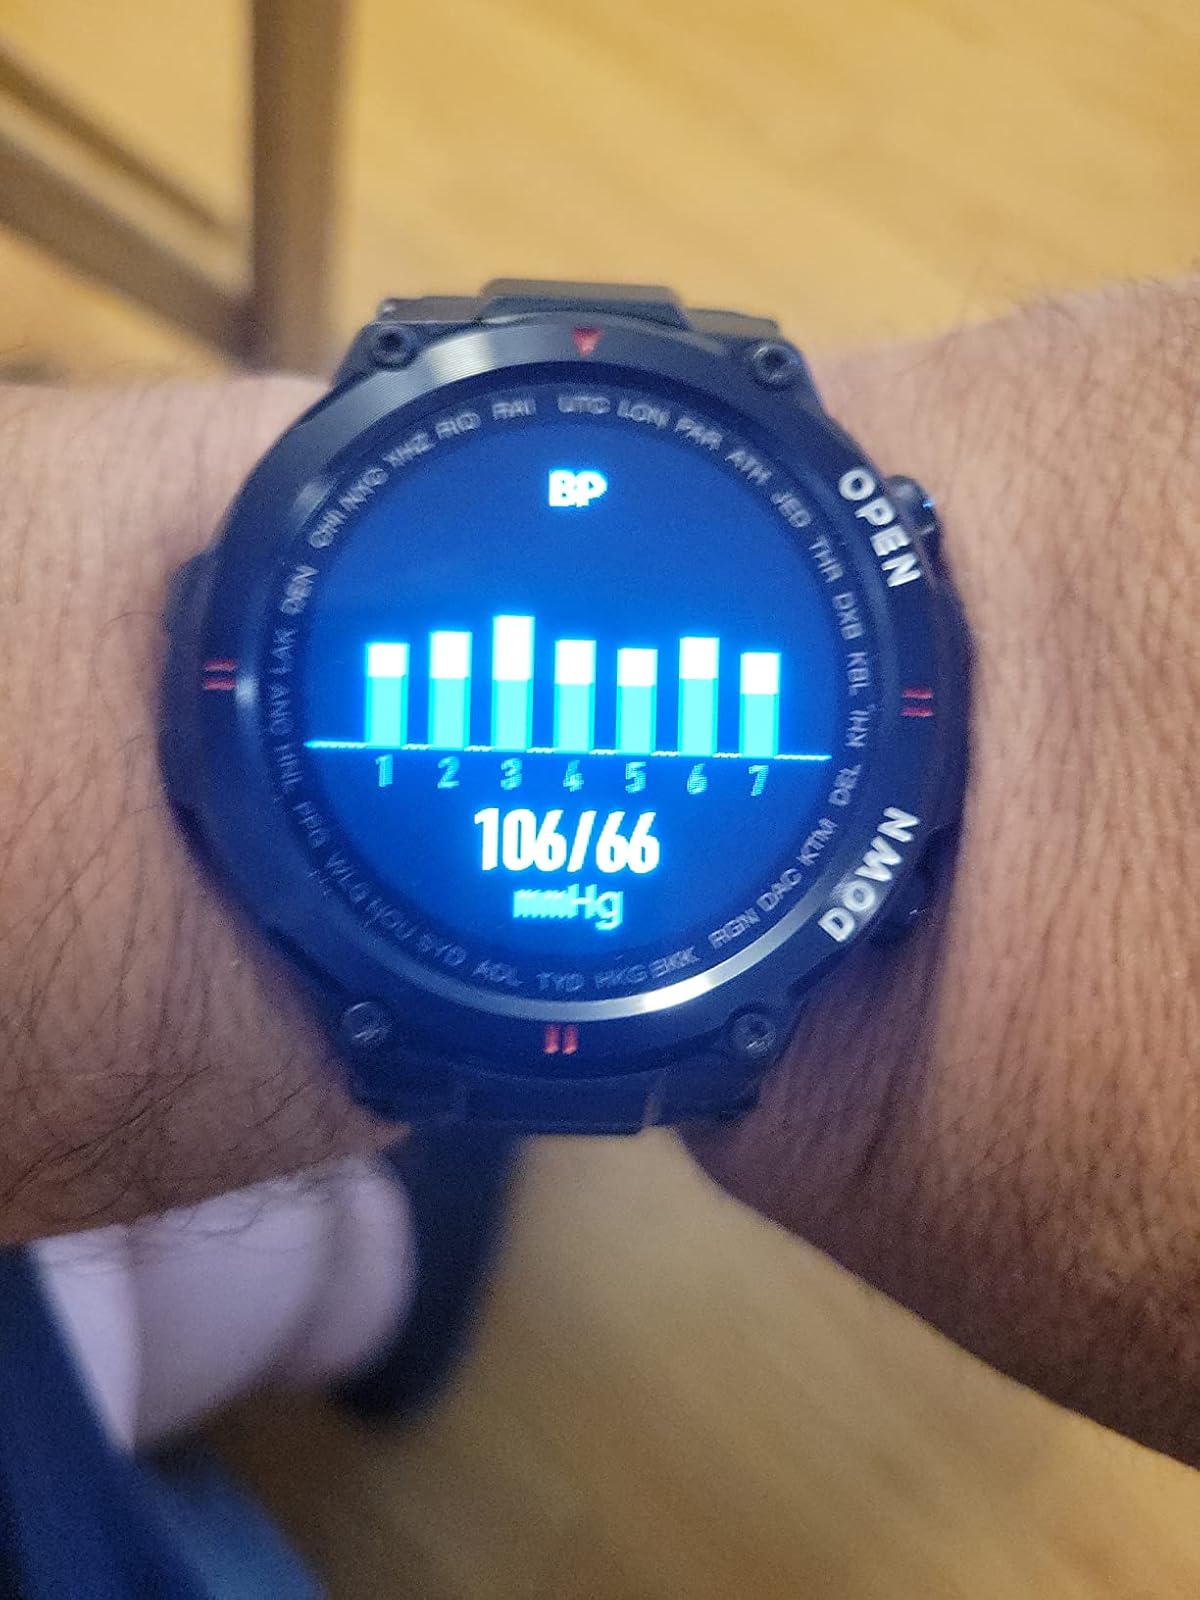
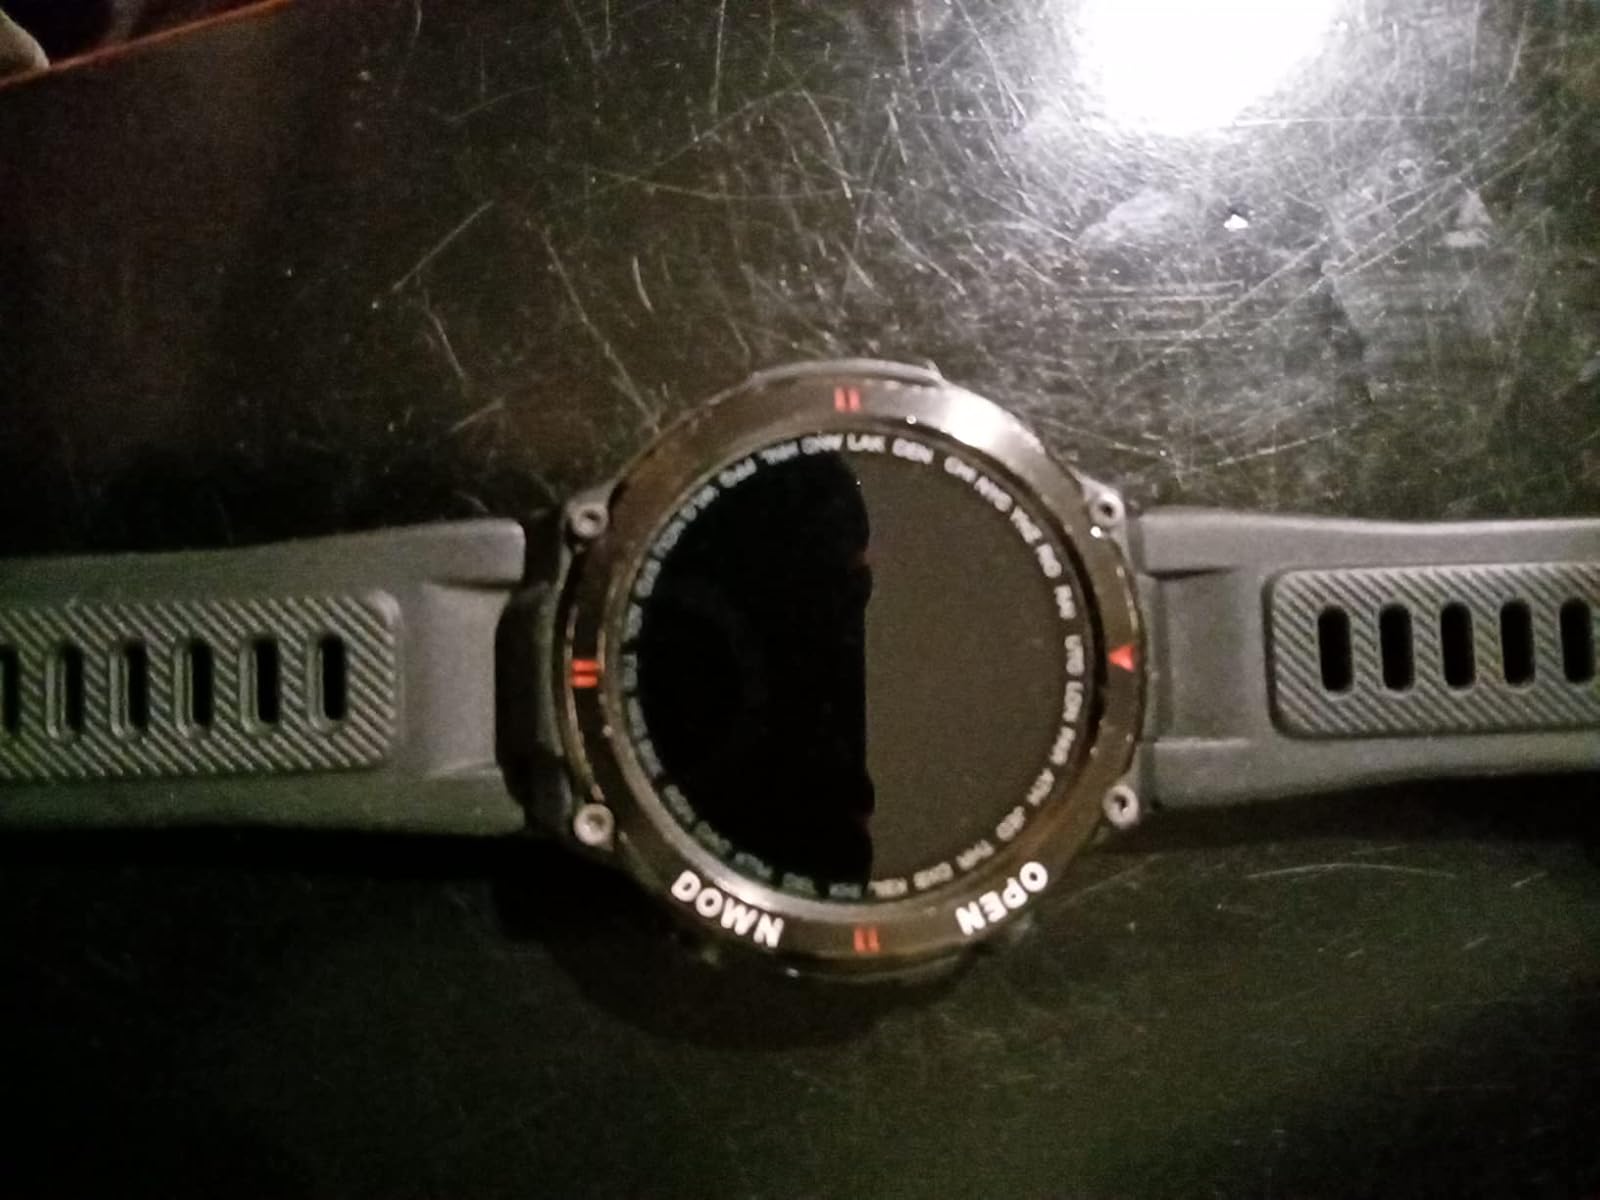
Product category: smartwatch
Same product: yes